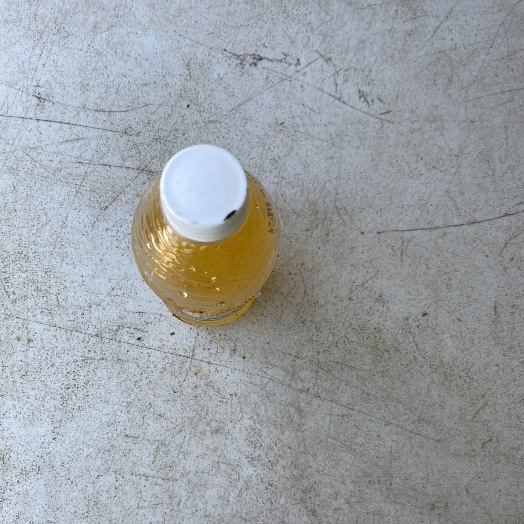
Label: Plastic